Sowerby Bridge railway station

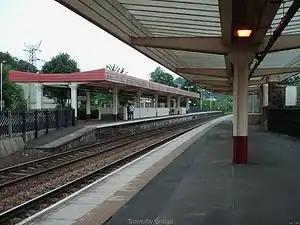
Platform 2 at Sowerby Bridge railway station

Sowerby Bridge railway station serves the town of Sowerby Bridge in West Yorkshire, England. It lies on the Caldervale Line west of Halifax and west of Leeds.